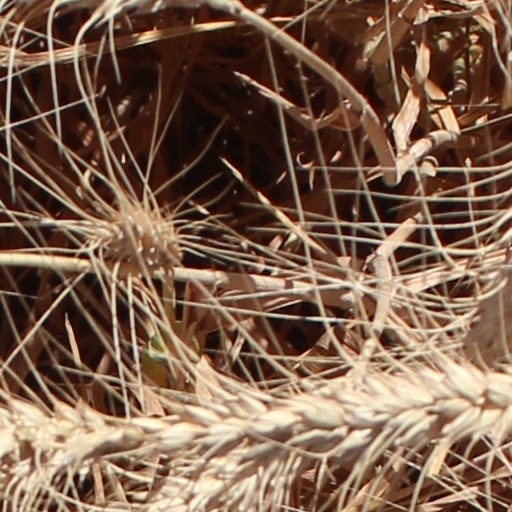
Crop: wheat